Leaside

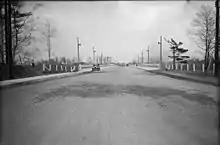
Street view of Leaside Viaduct in April 1928, nearly six months after its official opening.

The Leaside Viaduct was completed on October 29, 1927, providing easy connection between east Toronto and Leaside. This led to the rapid growth of Leaside at the time, and in the future. The impassibility of the Don River valley had previously made it difficult for people employed in Toronto to reside in Leaside. The same month, an underpass on Millwood Road was opened through the valley.